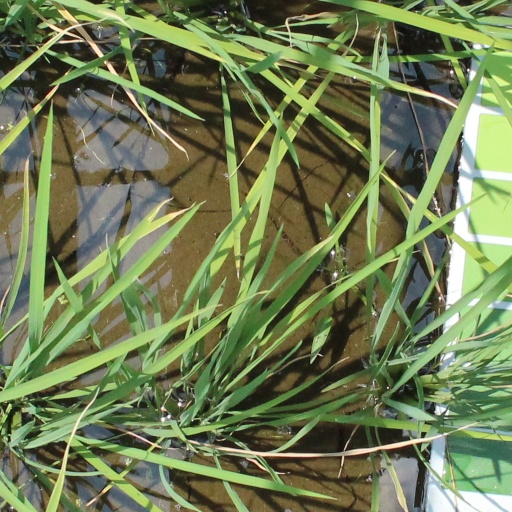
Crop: rice